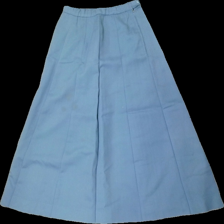
View: back
Type: Skirt
Category: Ladies
Brand: Not in the list
Colors: Blue
Material: 52% polyester 48% bomull
Pattern: Other
Cut: Tight
Season: All
Price range: 50-100
Recommended usage: Reuse
Description: utsvängd kjol med blå knapp